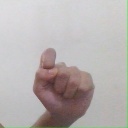
अक्षर: घ